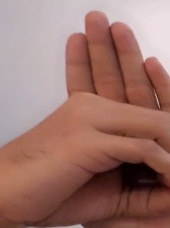
ASL sign: 0